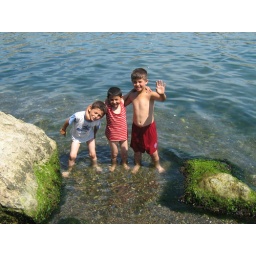
boys swimming in the black sea. trabzon, turkey